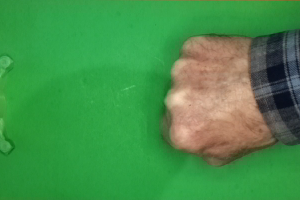
Label: rock